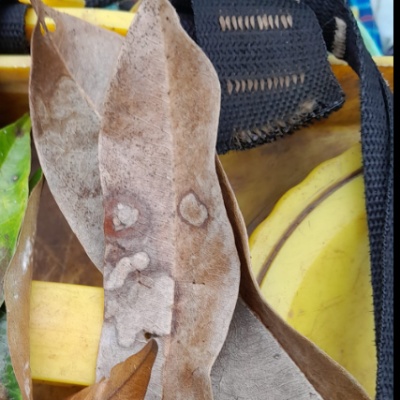
Label: Leaf_Rhizoctonia